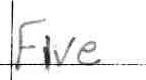
Label: five